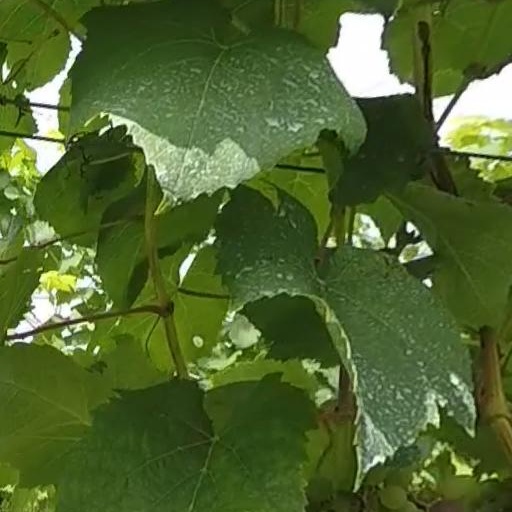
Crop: grape